IndyCar Racing II

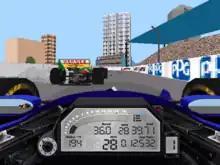
Cockpit view (SVGA mode)

The game still used many contemporary drivers, chassis (Lola, Reynard, Penske) and engines (Ford-Cosworth, Mercedes-Benz, Honda). 15 circuits were included in this game with Miami (road course) and Indianapolis missing.